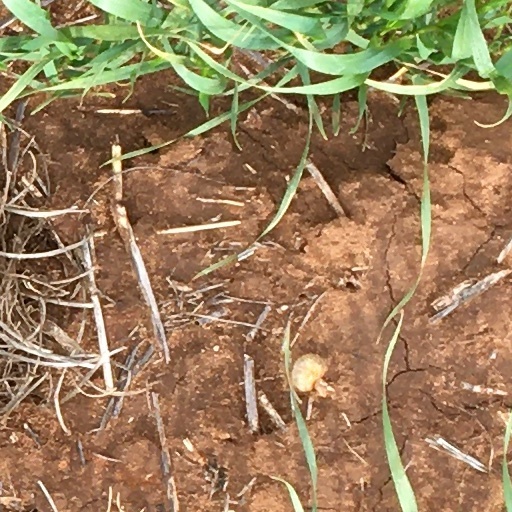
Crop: wheat